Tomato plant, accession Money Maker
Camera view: tilt-top (135 deg); turntable rotation: 240 degrees
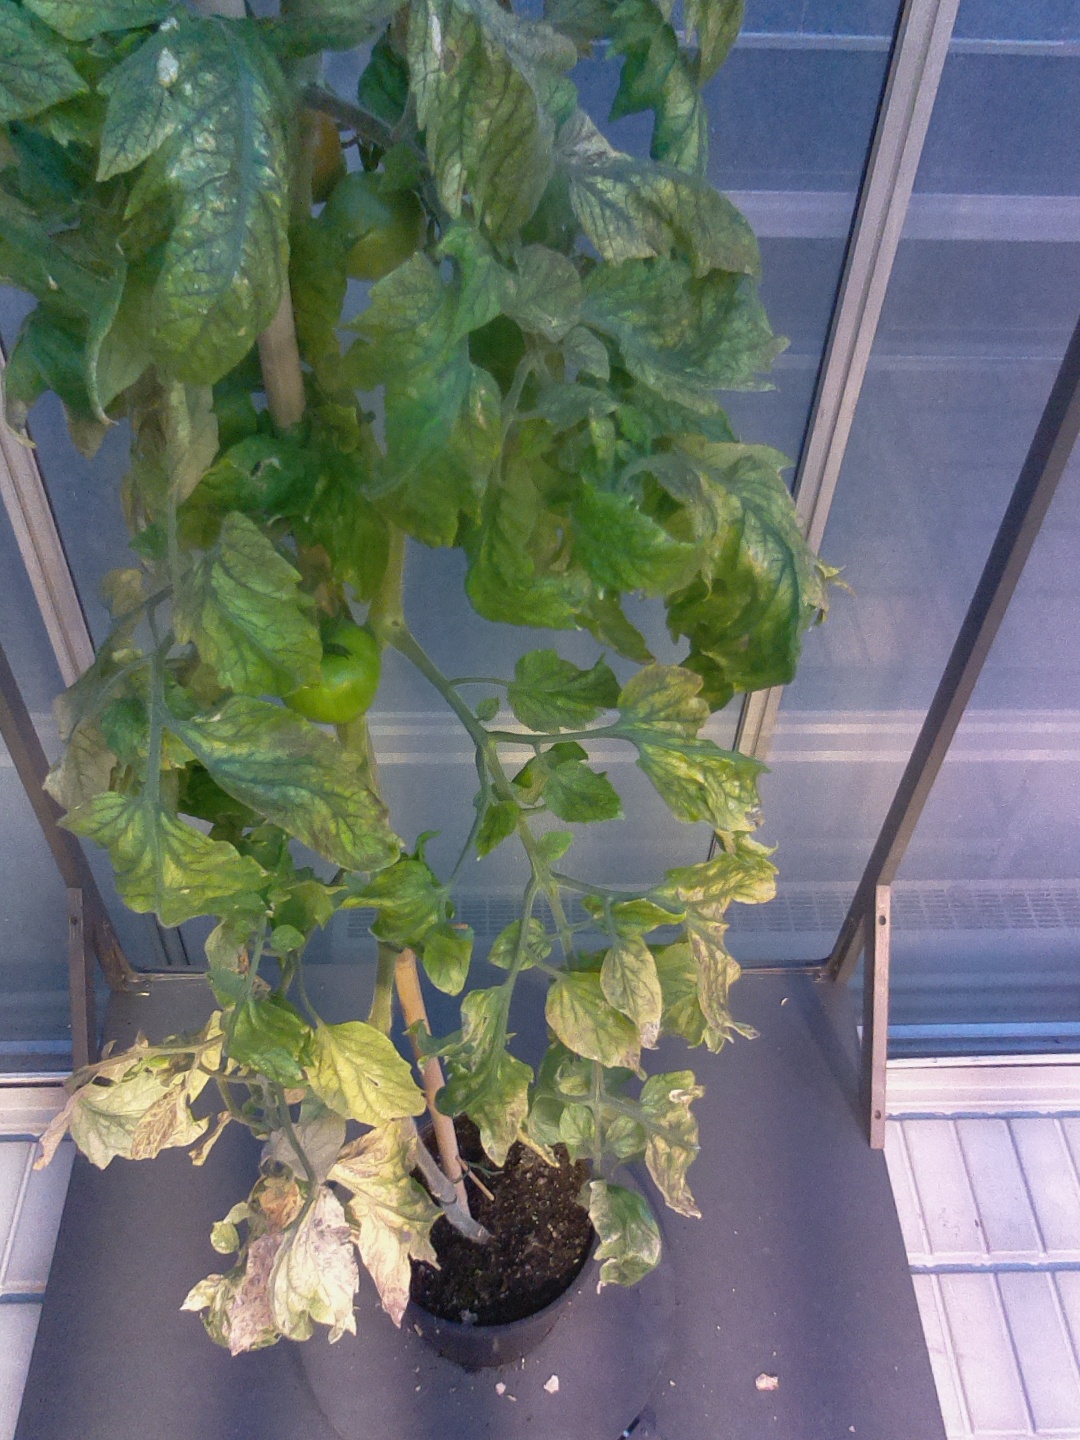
BBCH growth stage 82: 20%-30% of fruits show typical fully ripe color